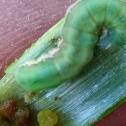
Crop: Onion
Condition: caterpillar-p